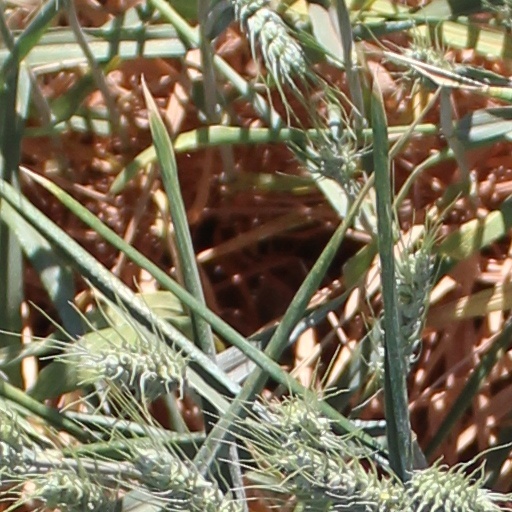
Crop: wheat